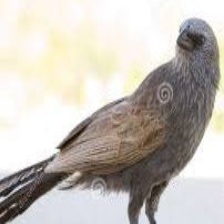
Species: APOSTLEBIRD
Scientific name: STRUTHIDEA CINEREA